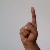
The image shows a hand gesture representing the letter 'D' in Indian Sign Language.